The Vicious Kind

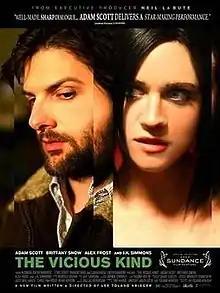
Theatrical release poster

The Vicious Kind is a 2009 American comedy-drama film written, directed, and co-produced by Lee Toland Krieger. It stars Adam Scott, Brittany Snow, Alex Frost, and J. K. Simmons. It follows a misanthropic man who tries to warn his brother away from the new girlfriend he brings home during Thanksgiving, but ends up becoming infatuated with her in the process.